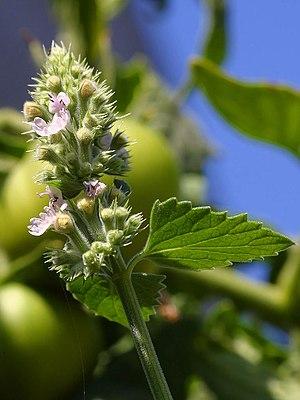
Cette liste de Tracheophyta de Bosnie-Herzégovine, ainsi que d’espèces introduites est un aperçu incomplet d’espèces de mousses, de fougères, de gymnospermes et d’angiospermes citées dans la littérature disponible en langues bosniaque, croate, serbe et serbo-croate. Cet aperçu n’inclue pas des espèces cultivées ni celles occasionnellement introduites.